Darmstadt

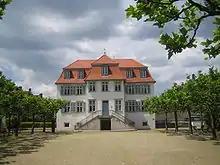
Bessunger Jagdhof und Kavaliershaus 2009

Among the museums in Darmstadt the most important are the Hessisches Landesmuseum (Hessian State Museum), the Porcelain Museum (exhibition of the ducal porcelain), the Schlossmuseum (Palace Museum exhibiting the ducal residence and possessions), the Kunsthalle Darmstadt (exhibitions of modern art), the exhibition centre Mathildenhöhe, and the Museum Künstlerkolonie (Art Nouveau museum).